Nomazaki Lighthouse

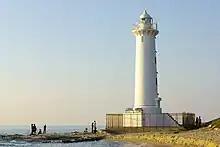

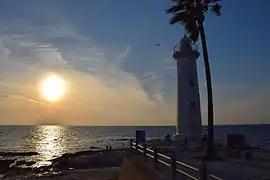
Setting Sun and Nomazaki Lighthouse

Noma Lighthouse was lit on March 10, 1921, and is the oldest lighthouse in Aichi Prefecture. In 2008, the lighthouse was extensively renovated, with its lens replaced by a 5th order Fresnel lens and light source replaced by LEDs. As a result, its output was decreased from approximately 15,000 candela to only 590 candela and effective range reduced from approximately 25 kilometers to 15 kilometers. The former lens is now on display at the museum at Daiōzaki Lighthouse in Mie Prefecture.